Heating mantle

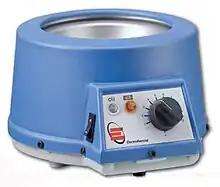
EMX heating mantle

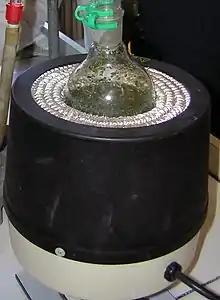
Lab heating mantle

A heating mantle, or isomantle, is a piece of laboratory equipment used to apply heat to containers, as an alternative to other forms of heated bath. In contrast to other heating devices, such as hotplates or Bunsen burners, glassware containers may be placed in direct contact with the heating mantle without substantially increasing the risk of the glassware shattering, because the heating element of a heating mantle is insulated from the container so as to prevent excessive temperature gradients.